Vamberk

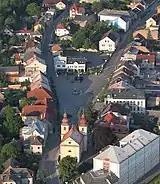
Husovo Square

The first written mention of Vamberk is from 1341. In 1616, Vamberk gained town privileges. The town lived for centuries from lacemaking, weaving and the timber trade. In the late 19th and early 20th centuries, the textile, stove and meat industries developed, and Vamberk became the industrial centre of the region.